Jon Bernthal

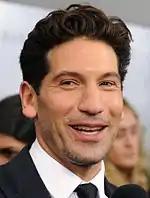
Bernthal in October 2014

In 2009, Bernthal was a series regular on the ABC television series "Eastwick", and starred alongside actress Jaime Ray Newman (his future co-star in "The Punisher"). "Eastwick" was canceled after one season. In 2010, Bernthal portrayed Sgt. Manuel Rodriguez on the HBO miniseries "The Pacific". Bernthal found critical success portraying Shane Walsh in Frank Darabont's "The Walking Dead", based on the comic book series of the same name. He was a regular on the show until 2012 and was nominated for the Breakout Performance – Male Award at the 2011 Scream Awards. Bernthal reunited with Darabont for the TNT series "Mob City", in which he played LAPD Detective Joe Teague, a police officer working in a corrupt 1940s Los Angeles, which was cancelled after one season.